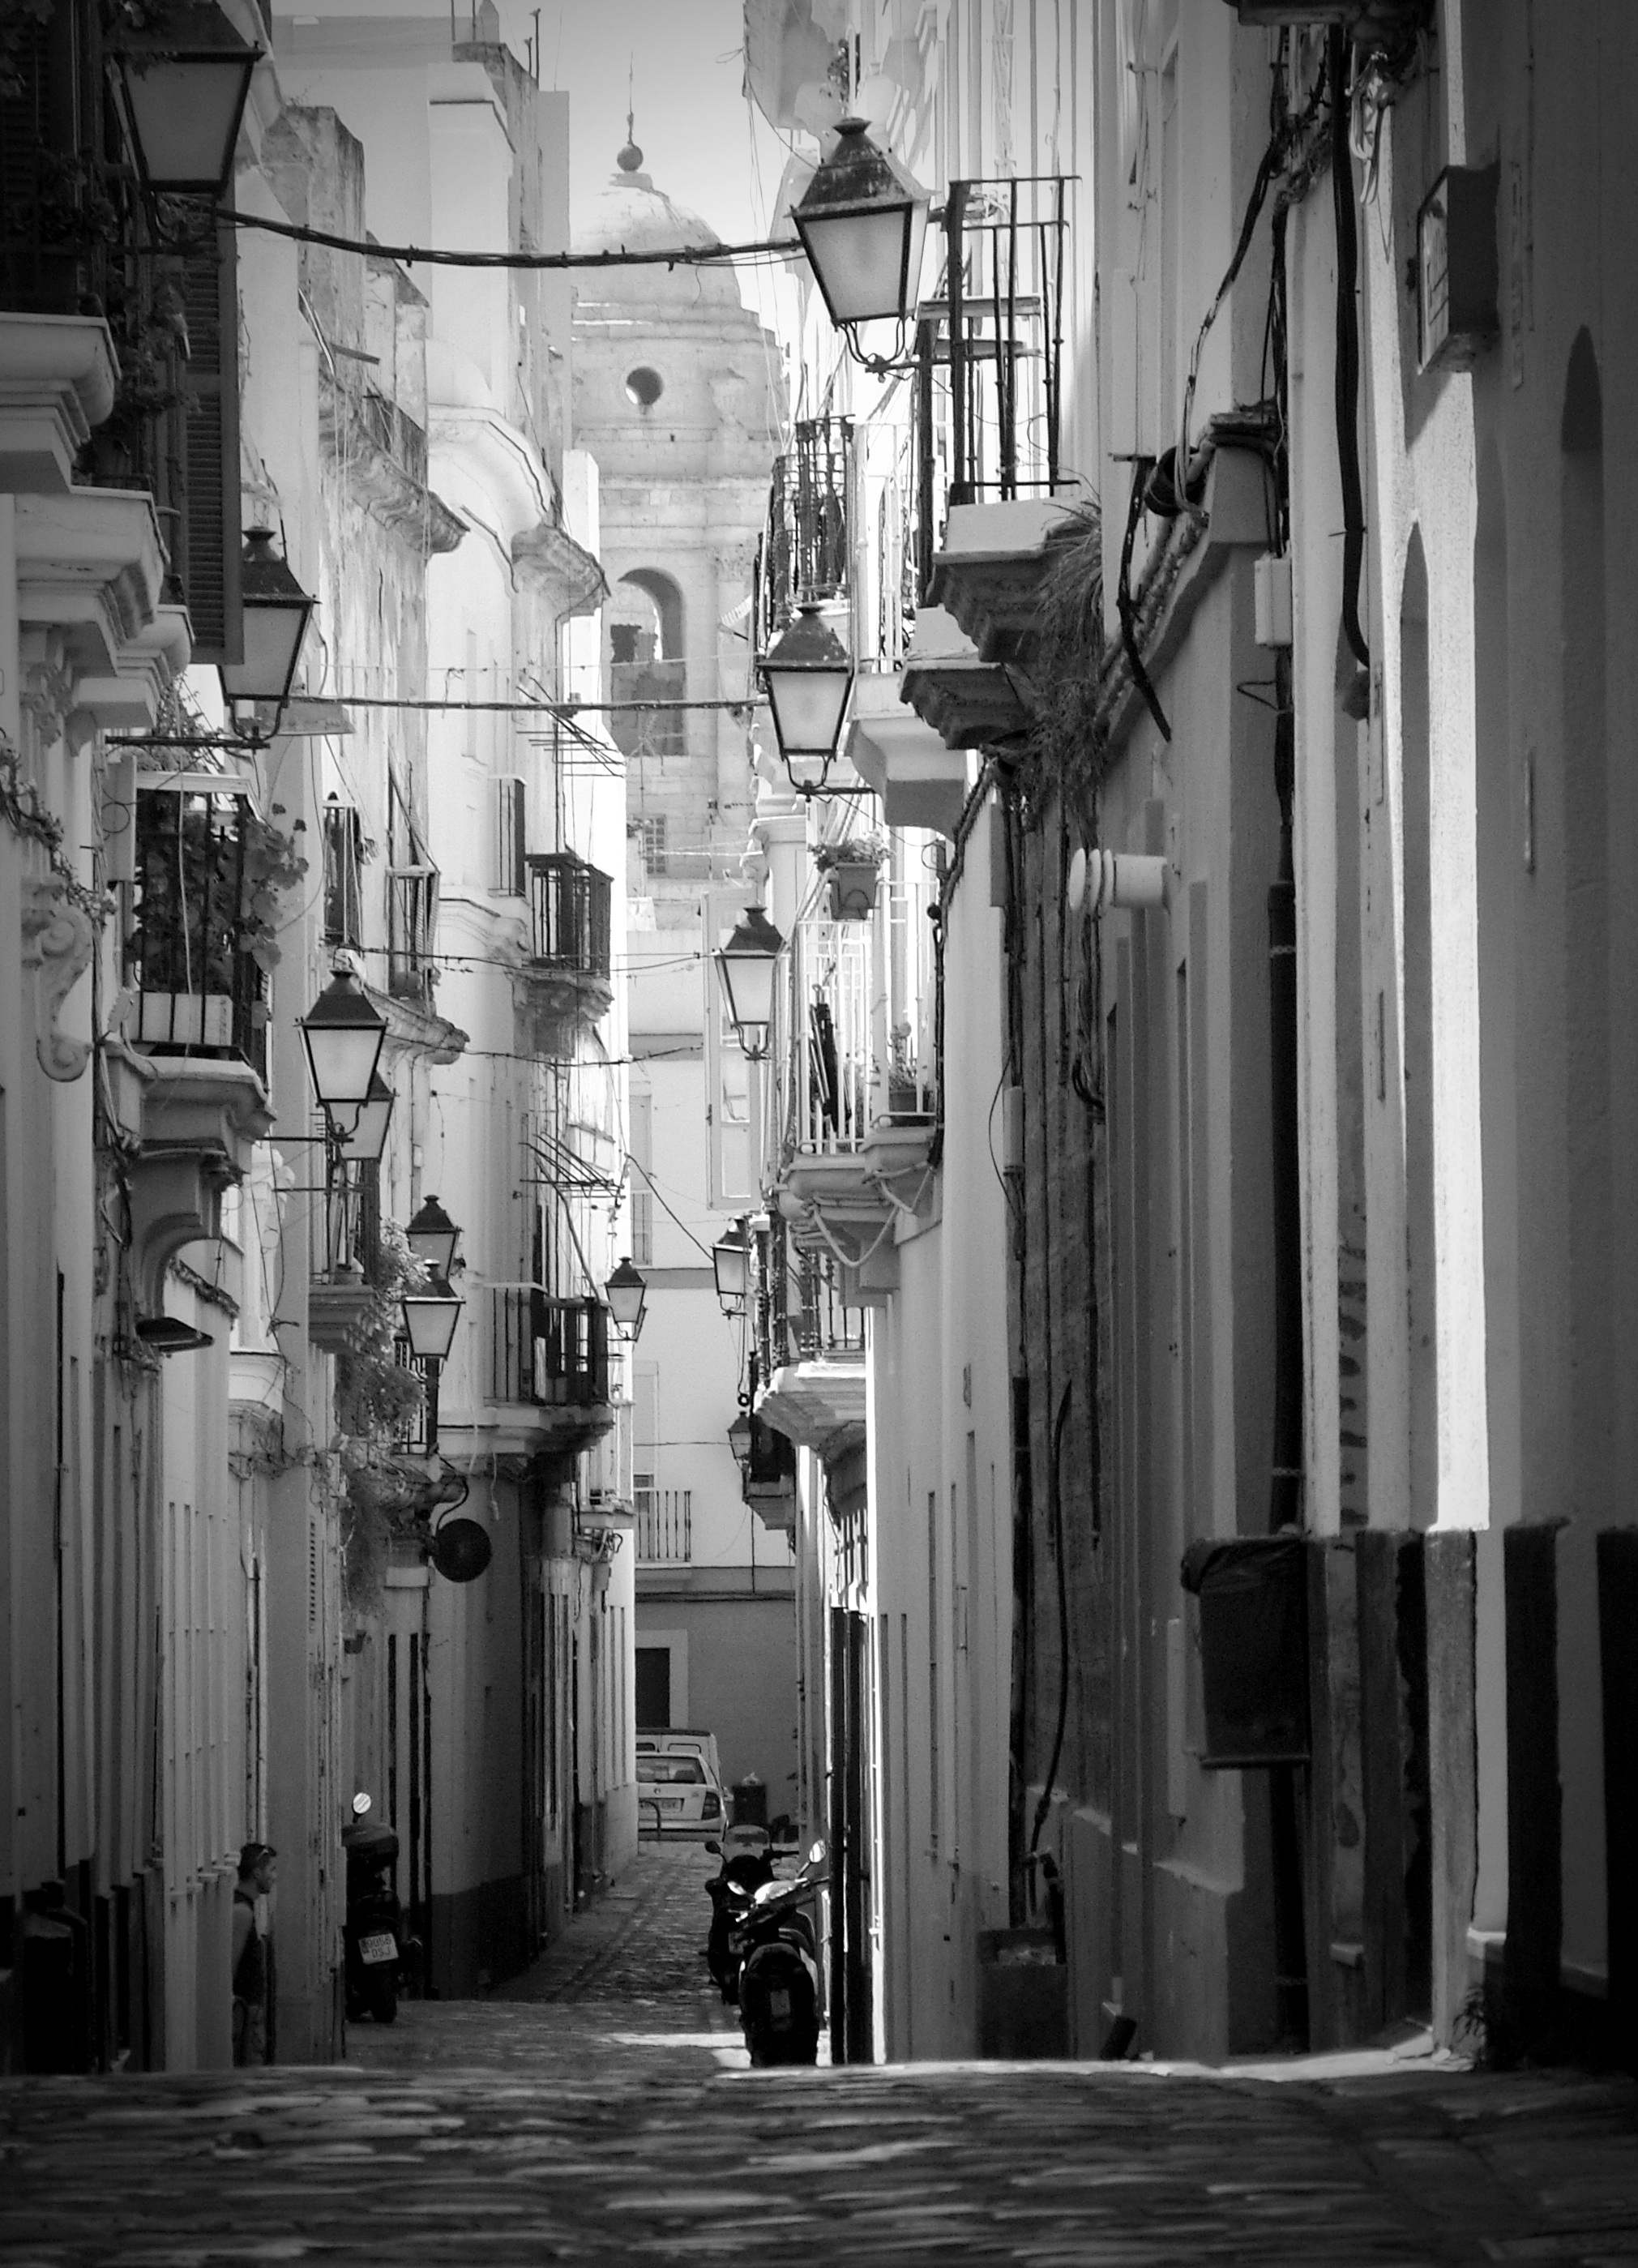
black and white, road, white, street, photography, alley, facade, black, monochrome, lighting, old town, spain, infrastructure, homes, cadiz, urban area, monochrome photography